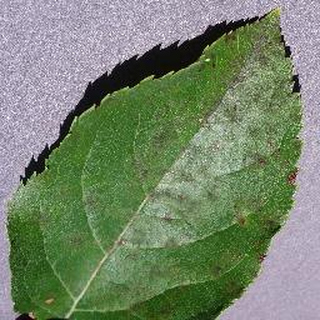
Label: apple_apple_scab